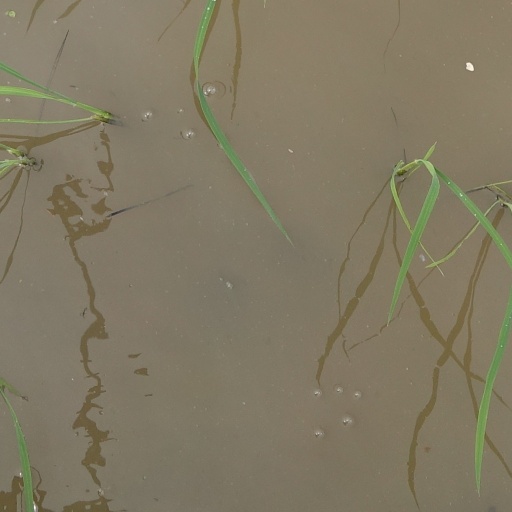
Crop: rice